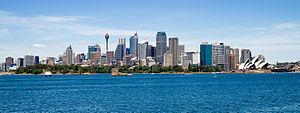
Le centre d'affaires de Sydney, communément appelé CBD, est le principal quartier d'affaires de Sydney, dans l'État de Nouvelle-Galles du Sud en Australie.